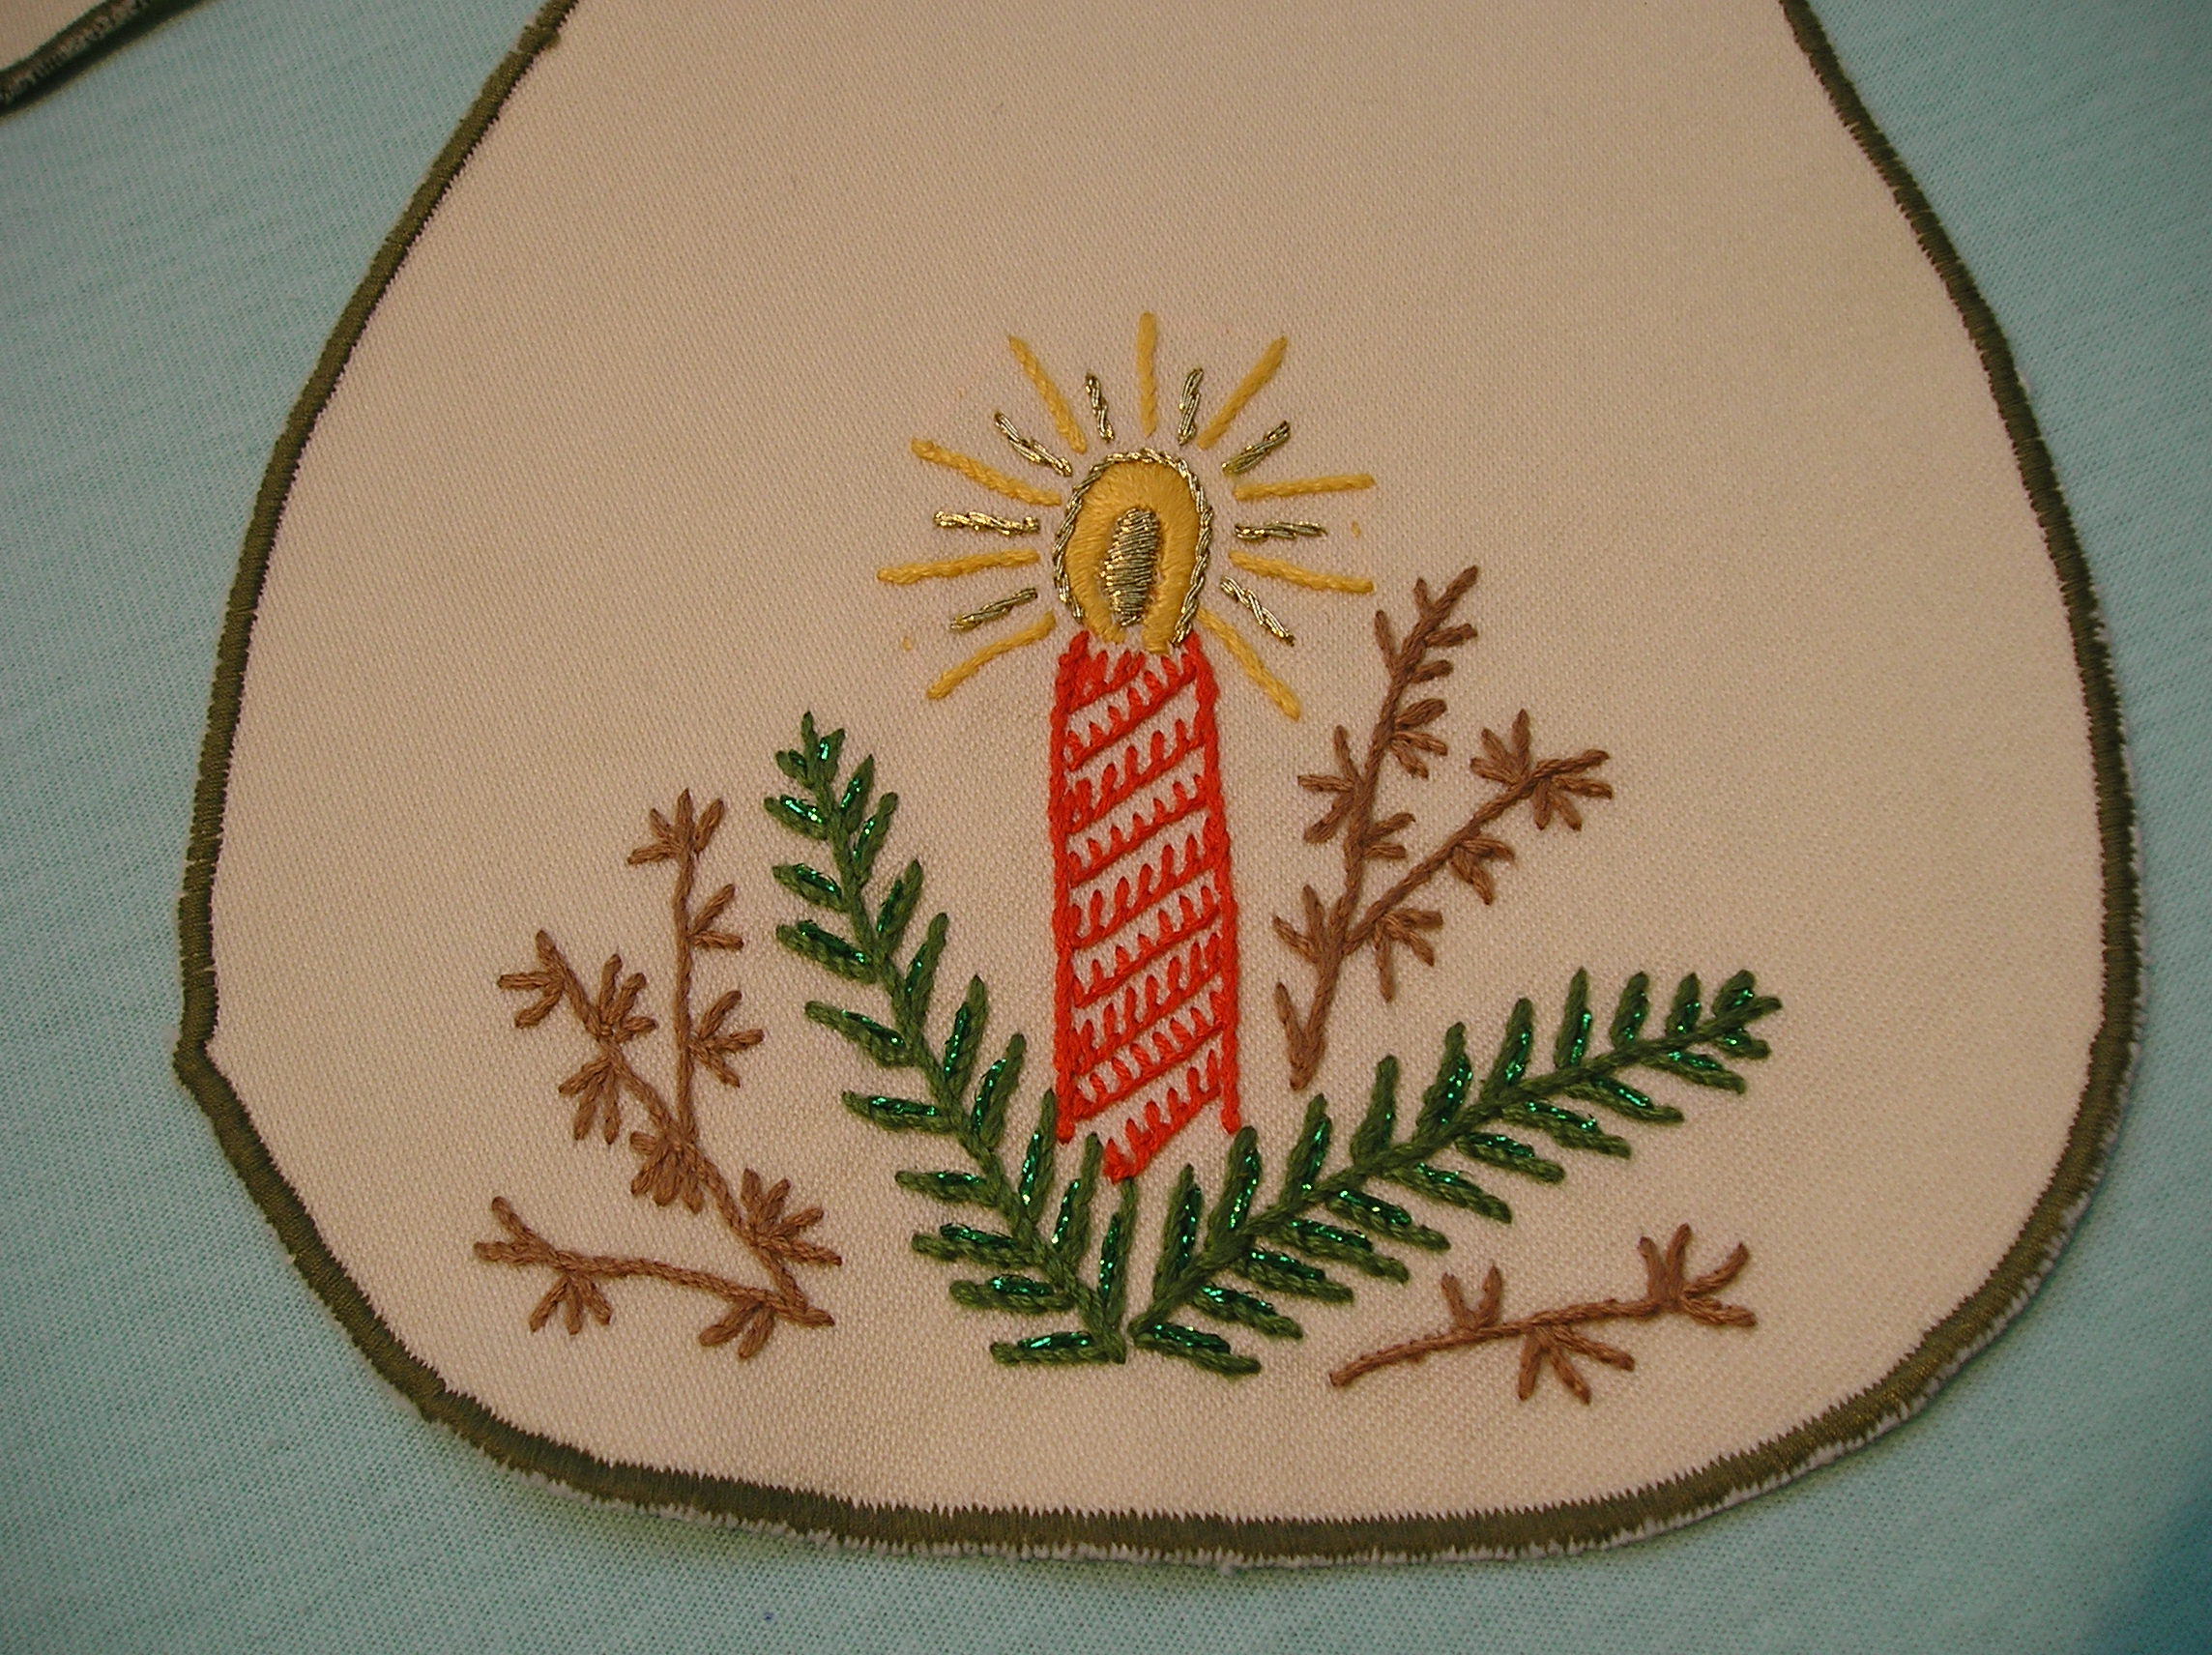
Hand embroidered, napkins, needlework, embroidery, christmas ornament, creative arts